Housing in the United States

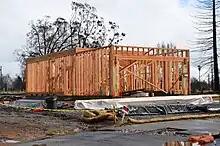
A wooden home is reconstructed following a wildfire in California.

Wood framing is widely used in home construction in the United States, accounting for 90% of new houses in 2019. Concrete is used to build a foundation, usually with either a crawl space, or basement included. Interiors usually have drywall. Roofing often consists of asphalt shingles, although steel, and tile materials are also used.